Cannondale Historic District

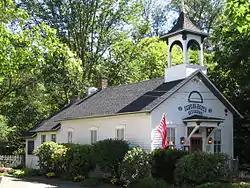
1872 Cannondale School building, housing a restaurant

Cannondale Historic District is a historic district in the Cannondale section in the north-central area of the town of Wilton, Connecticut. The district includes 58 contributing buildings, one other contributing structure, one contributing site, and 3 contributing objects, over a . About half of the buildings are along Danbury Road (U.S. Route 7) and most of the rest are close to the Cannondale train station (another half dozen buildings are along Seeley Road).The district is significant because it embodies the distinctive architectural and cultural-landscape characteristics of a small commercial center as well as an agricultural community from the early national period through the early 20th century...The historic uses of the properties in the district include virtually the full array of human activity in this region—farming, residential, religious, educational, community groups (the Grange), small-scale manufacturing, transportation, and even government (the building that housed the first Cannondale Post Office). The close physical relationship among all these uses, as well as the informal character of the commercial enterprises before the rise of more aggressive techniques to attract consumers, capture some of the texture of life as lived by prior generations. The district is also significant for its collection of architecture and for its historic significance.